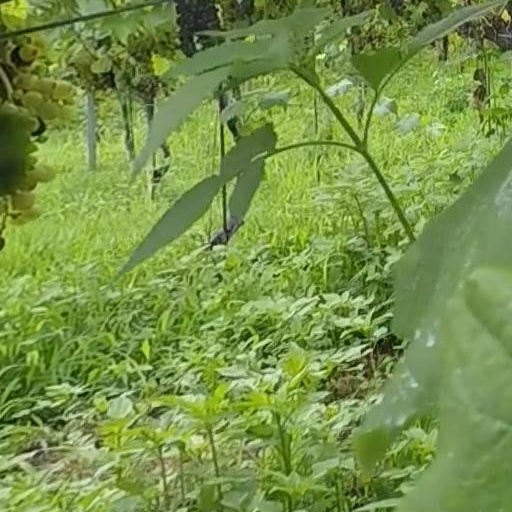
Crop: grape